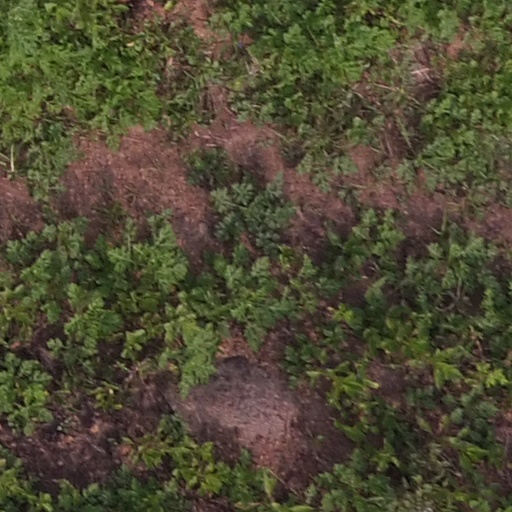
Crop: maize; corn